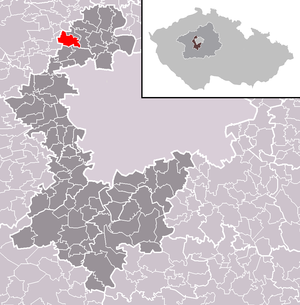
Číčovice est une commune du district de Prague-Ouest, dans la région de Bohême-Centrale, en République tchèque. Sa population s'élevait à 303 habitants en 2020.